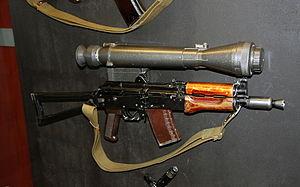
Les jumelles de vision nocturne, aussi appelées amplificateurs de lumière résiduelle ou intensificateurs de lumière résiduelle sont des instruments optiques permettant de voir dans l'obscurité.